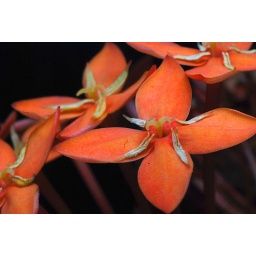
A favourite flower in many house gardens. Even the municipal love to plant these along the road.